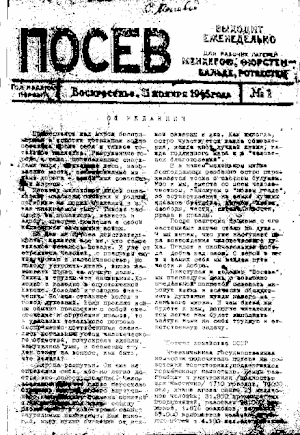
L'Union nationale des travailleurs et des solidaristes russes, en russe : Народно-Трудовой Союз российских солидаристов ou Narodno Trudovoï Soyouz, est une organisation nationaliste et anticommuniste fondée en 1930 par de jeunes Russes blancs émigrés exilés à Belgrade.